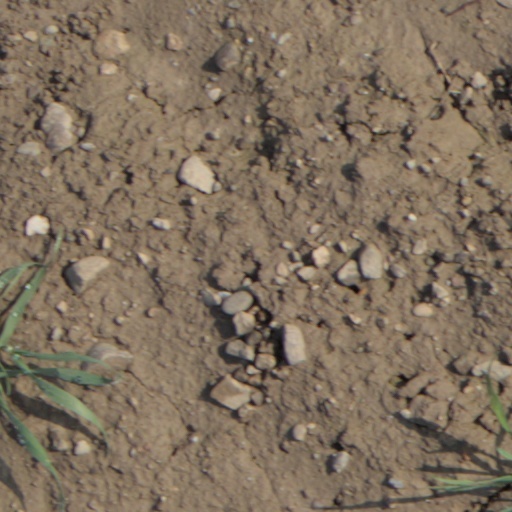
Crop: wheat